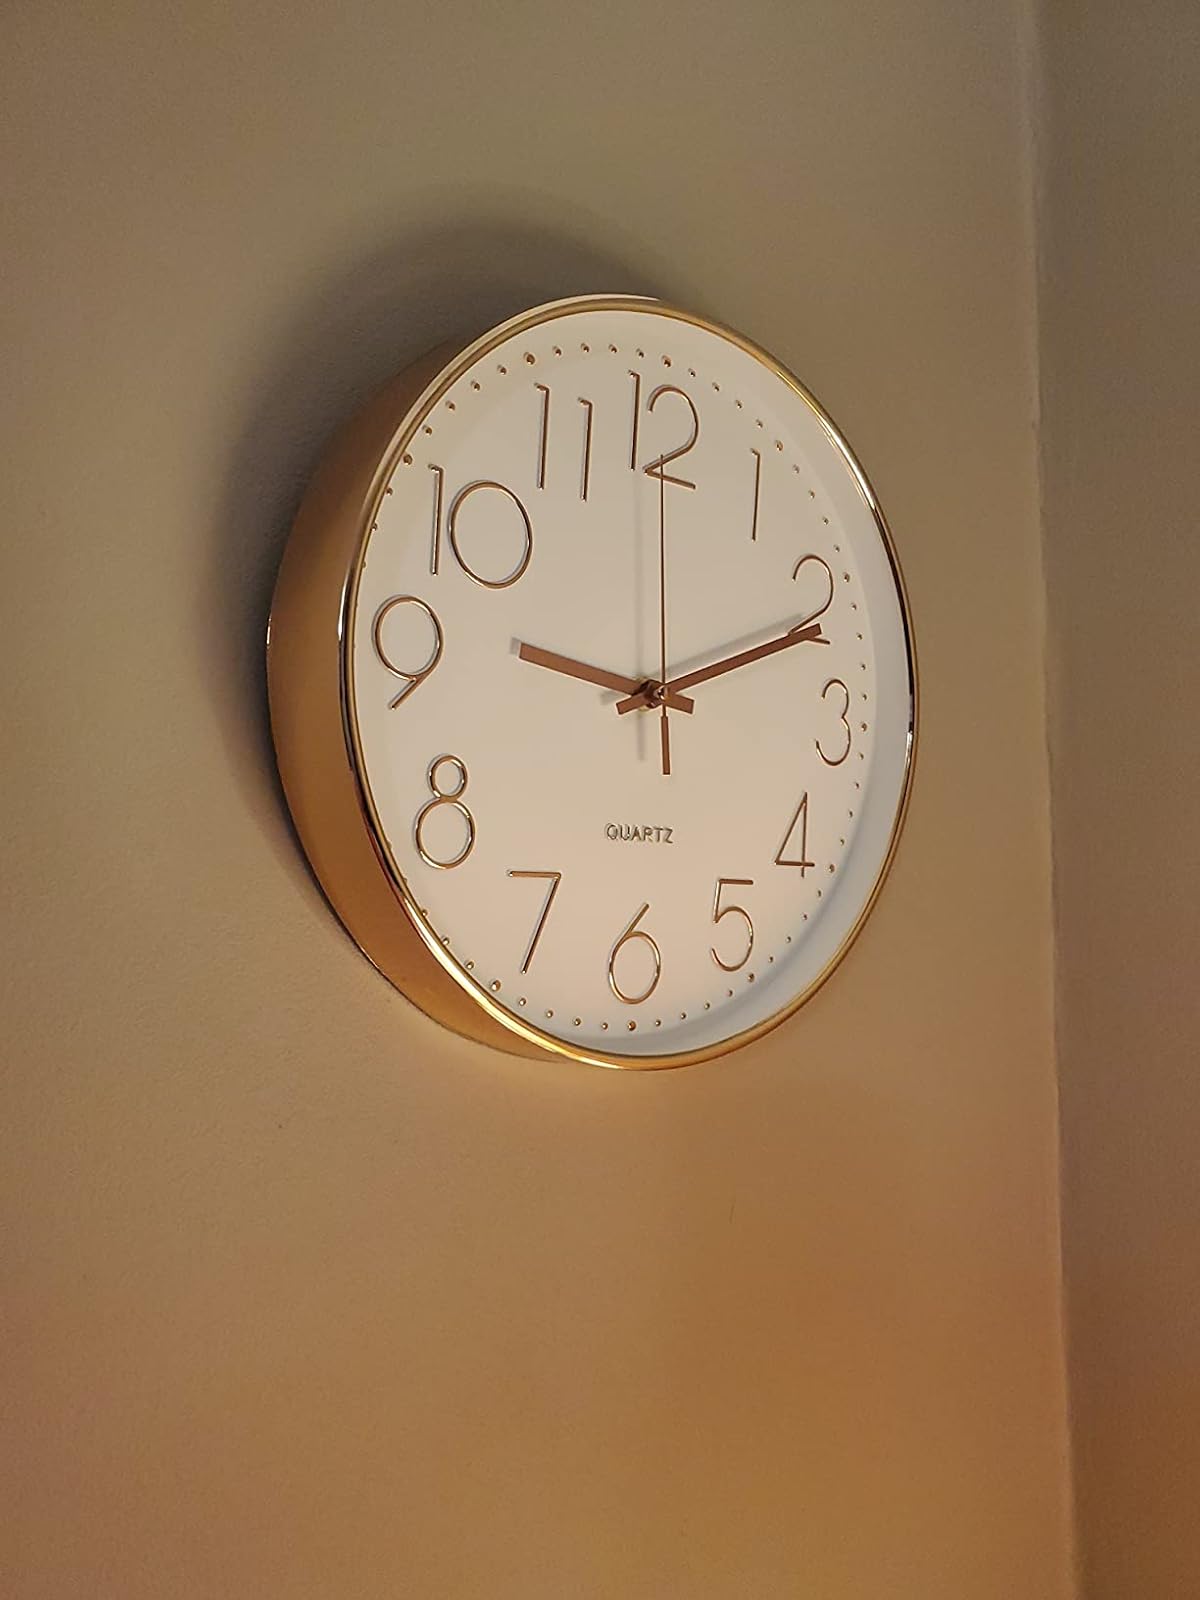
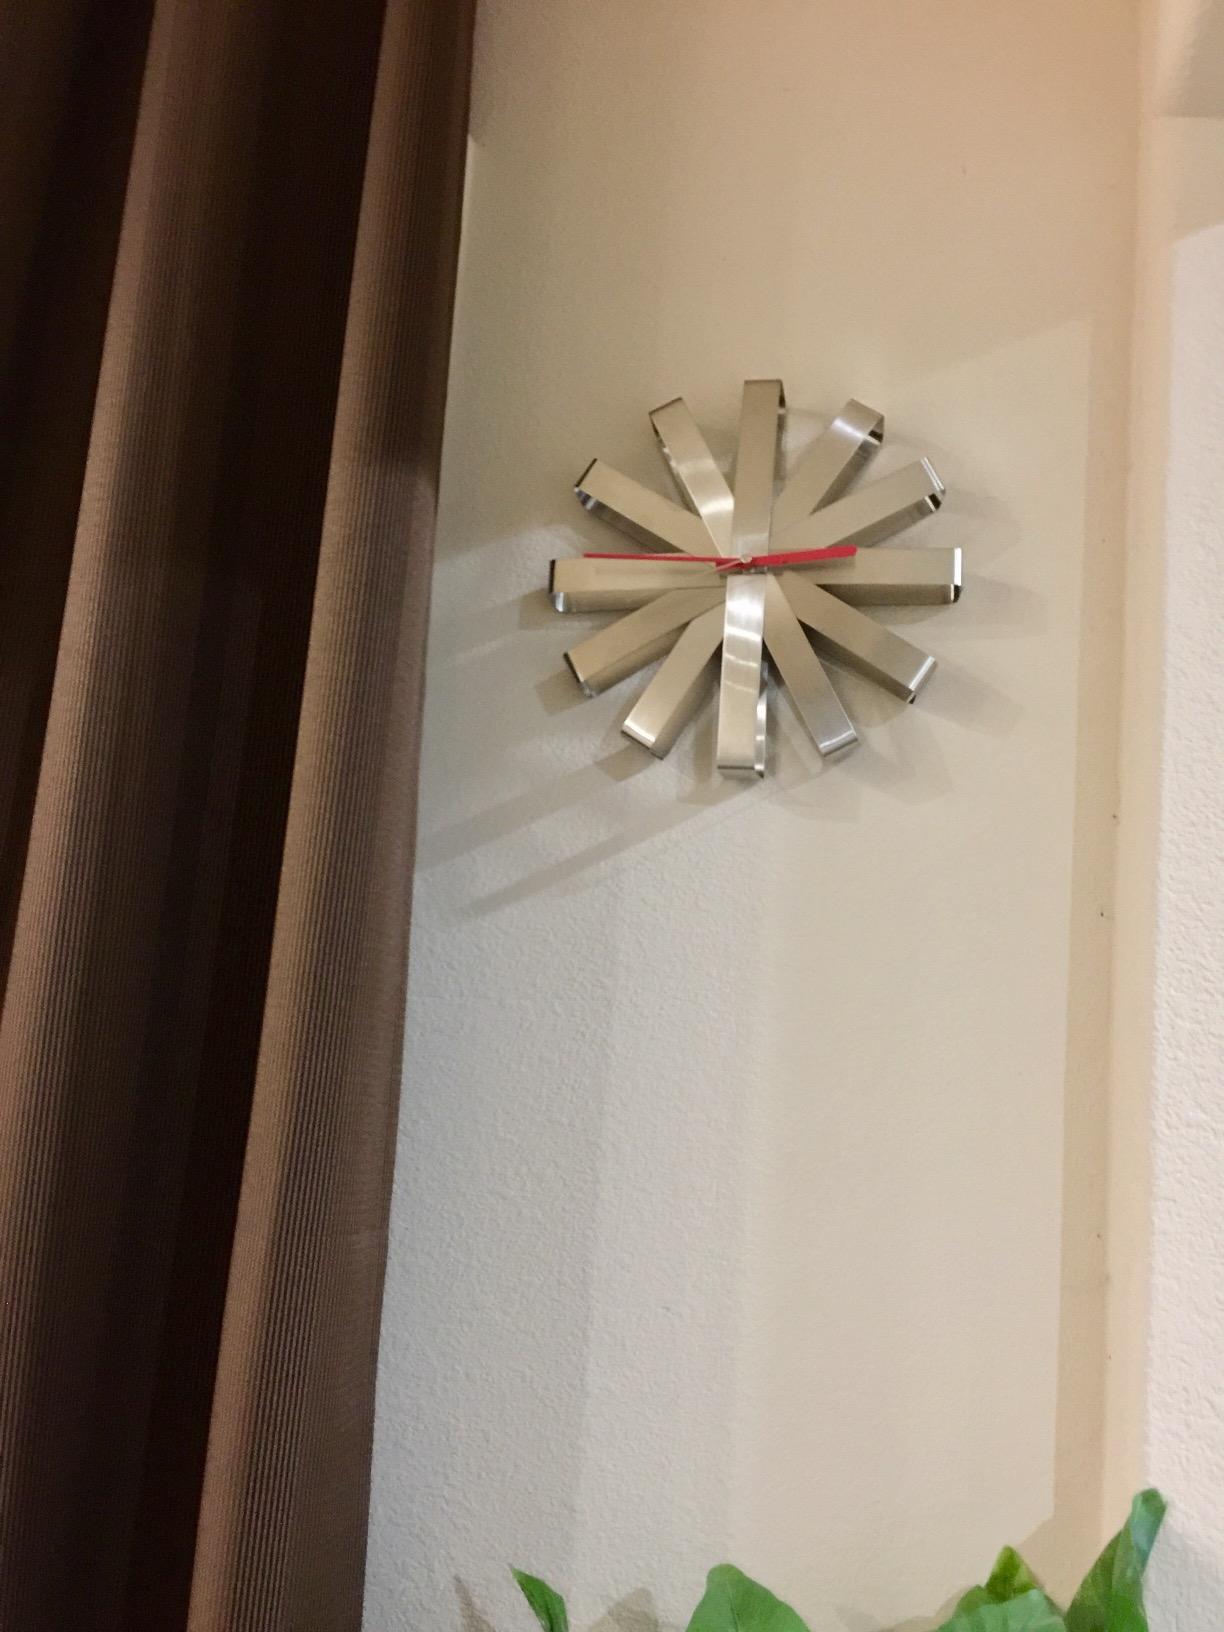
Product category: clock
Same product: no